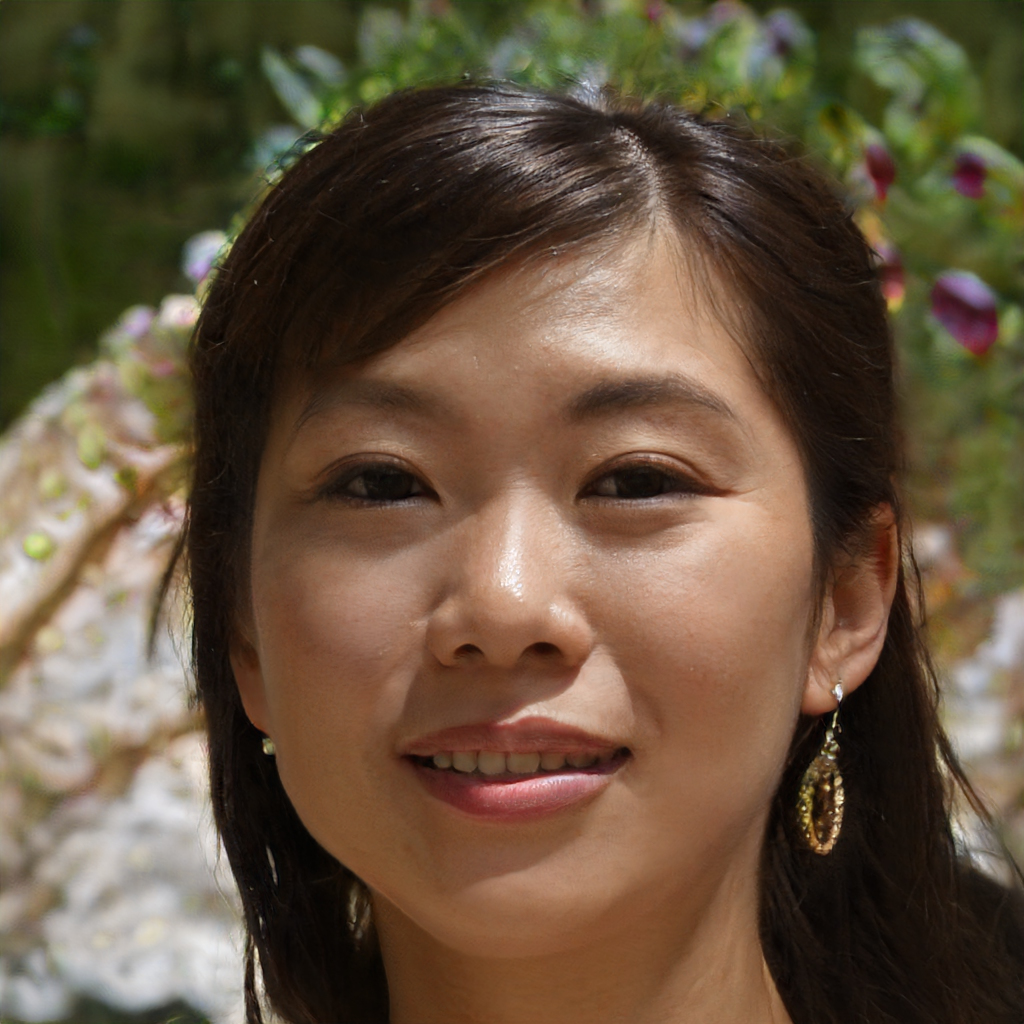
Gender: Female